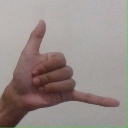
अक्षर: द